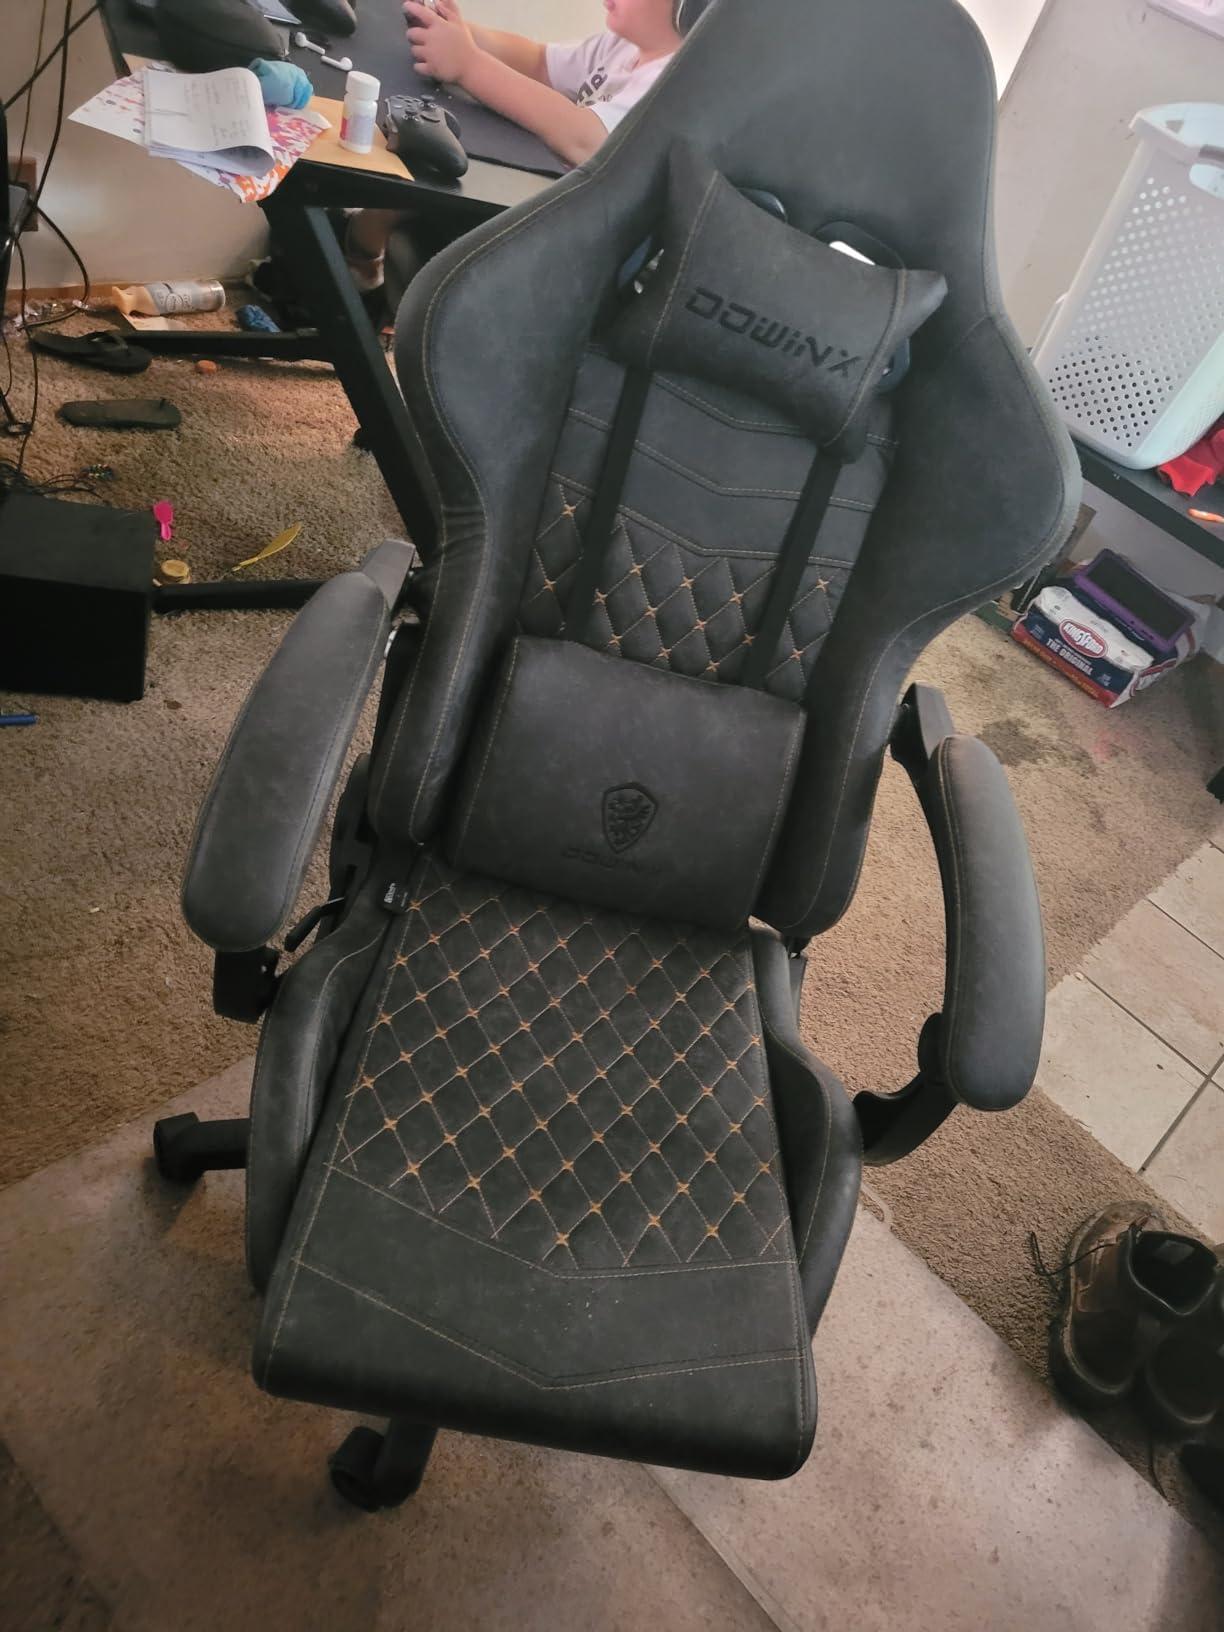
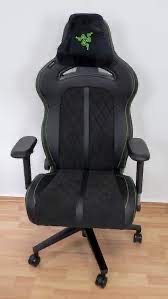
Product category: items_chair
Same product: no